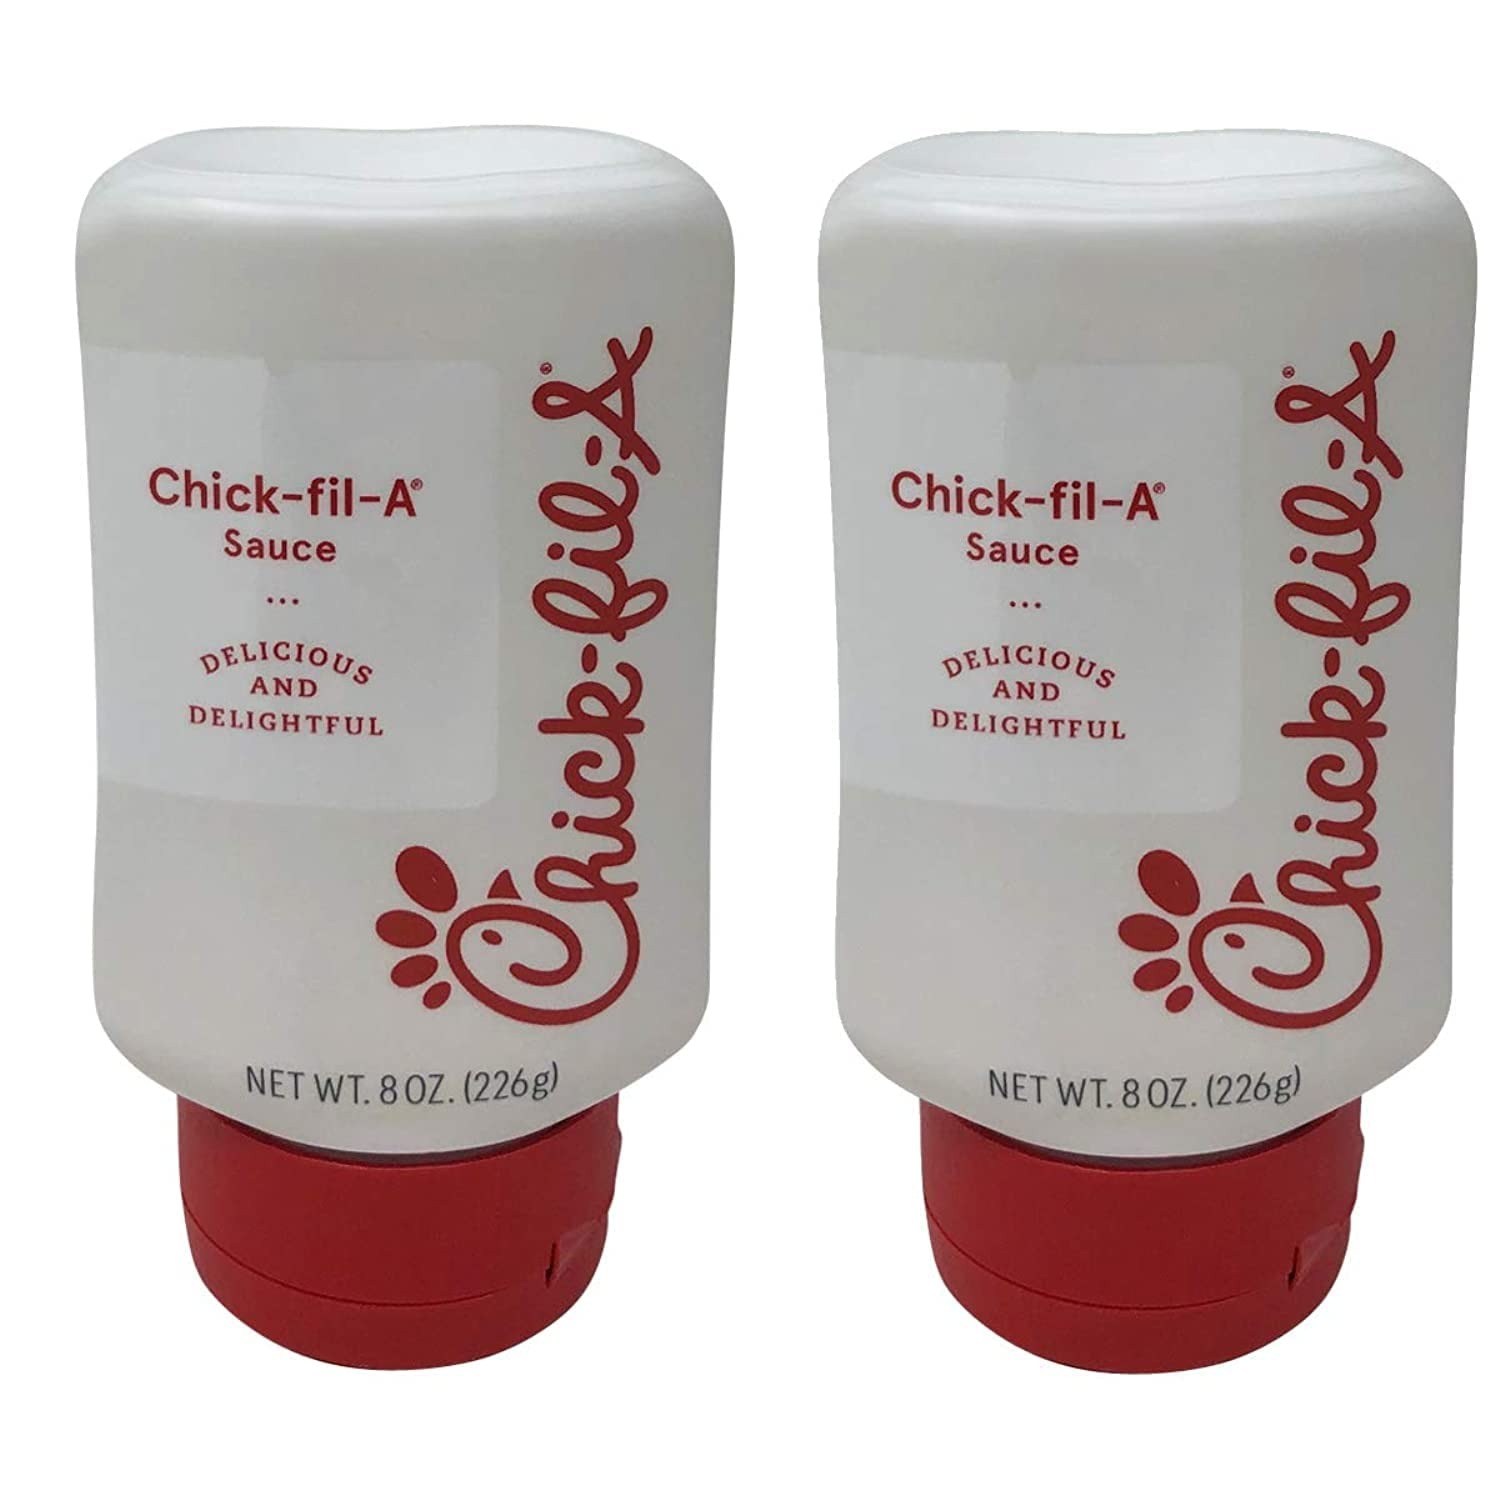
Item Name: Chick-Fil-A Sauce 8 oz. Squeeze Bottle 2 Pack- Resealable Container for Dipping, Drizzling, and Marinades (Chick-Fil-A)
Value: 16.0
Unit: Ounce

Price: 4.29